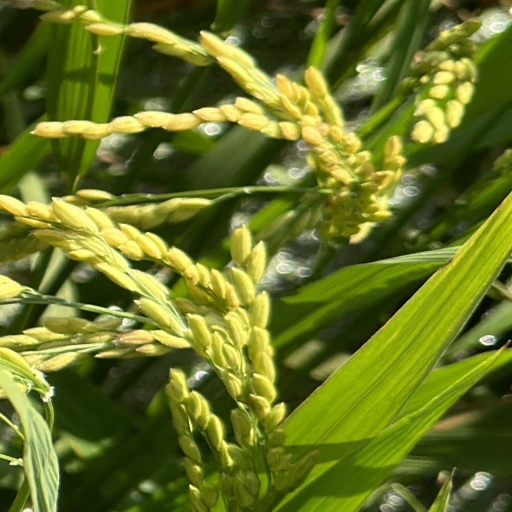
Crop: rice